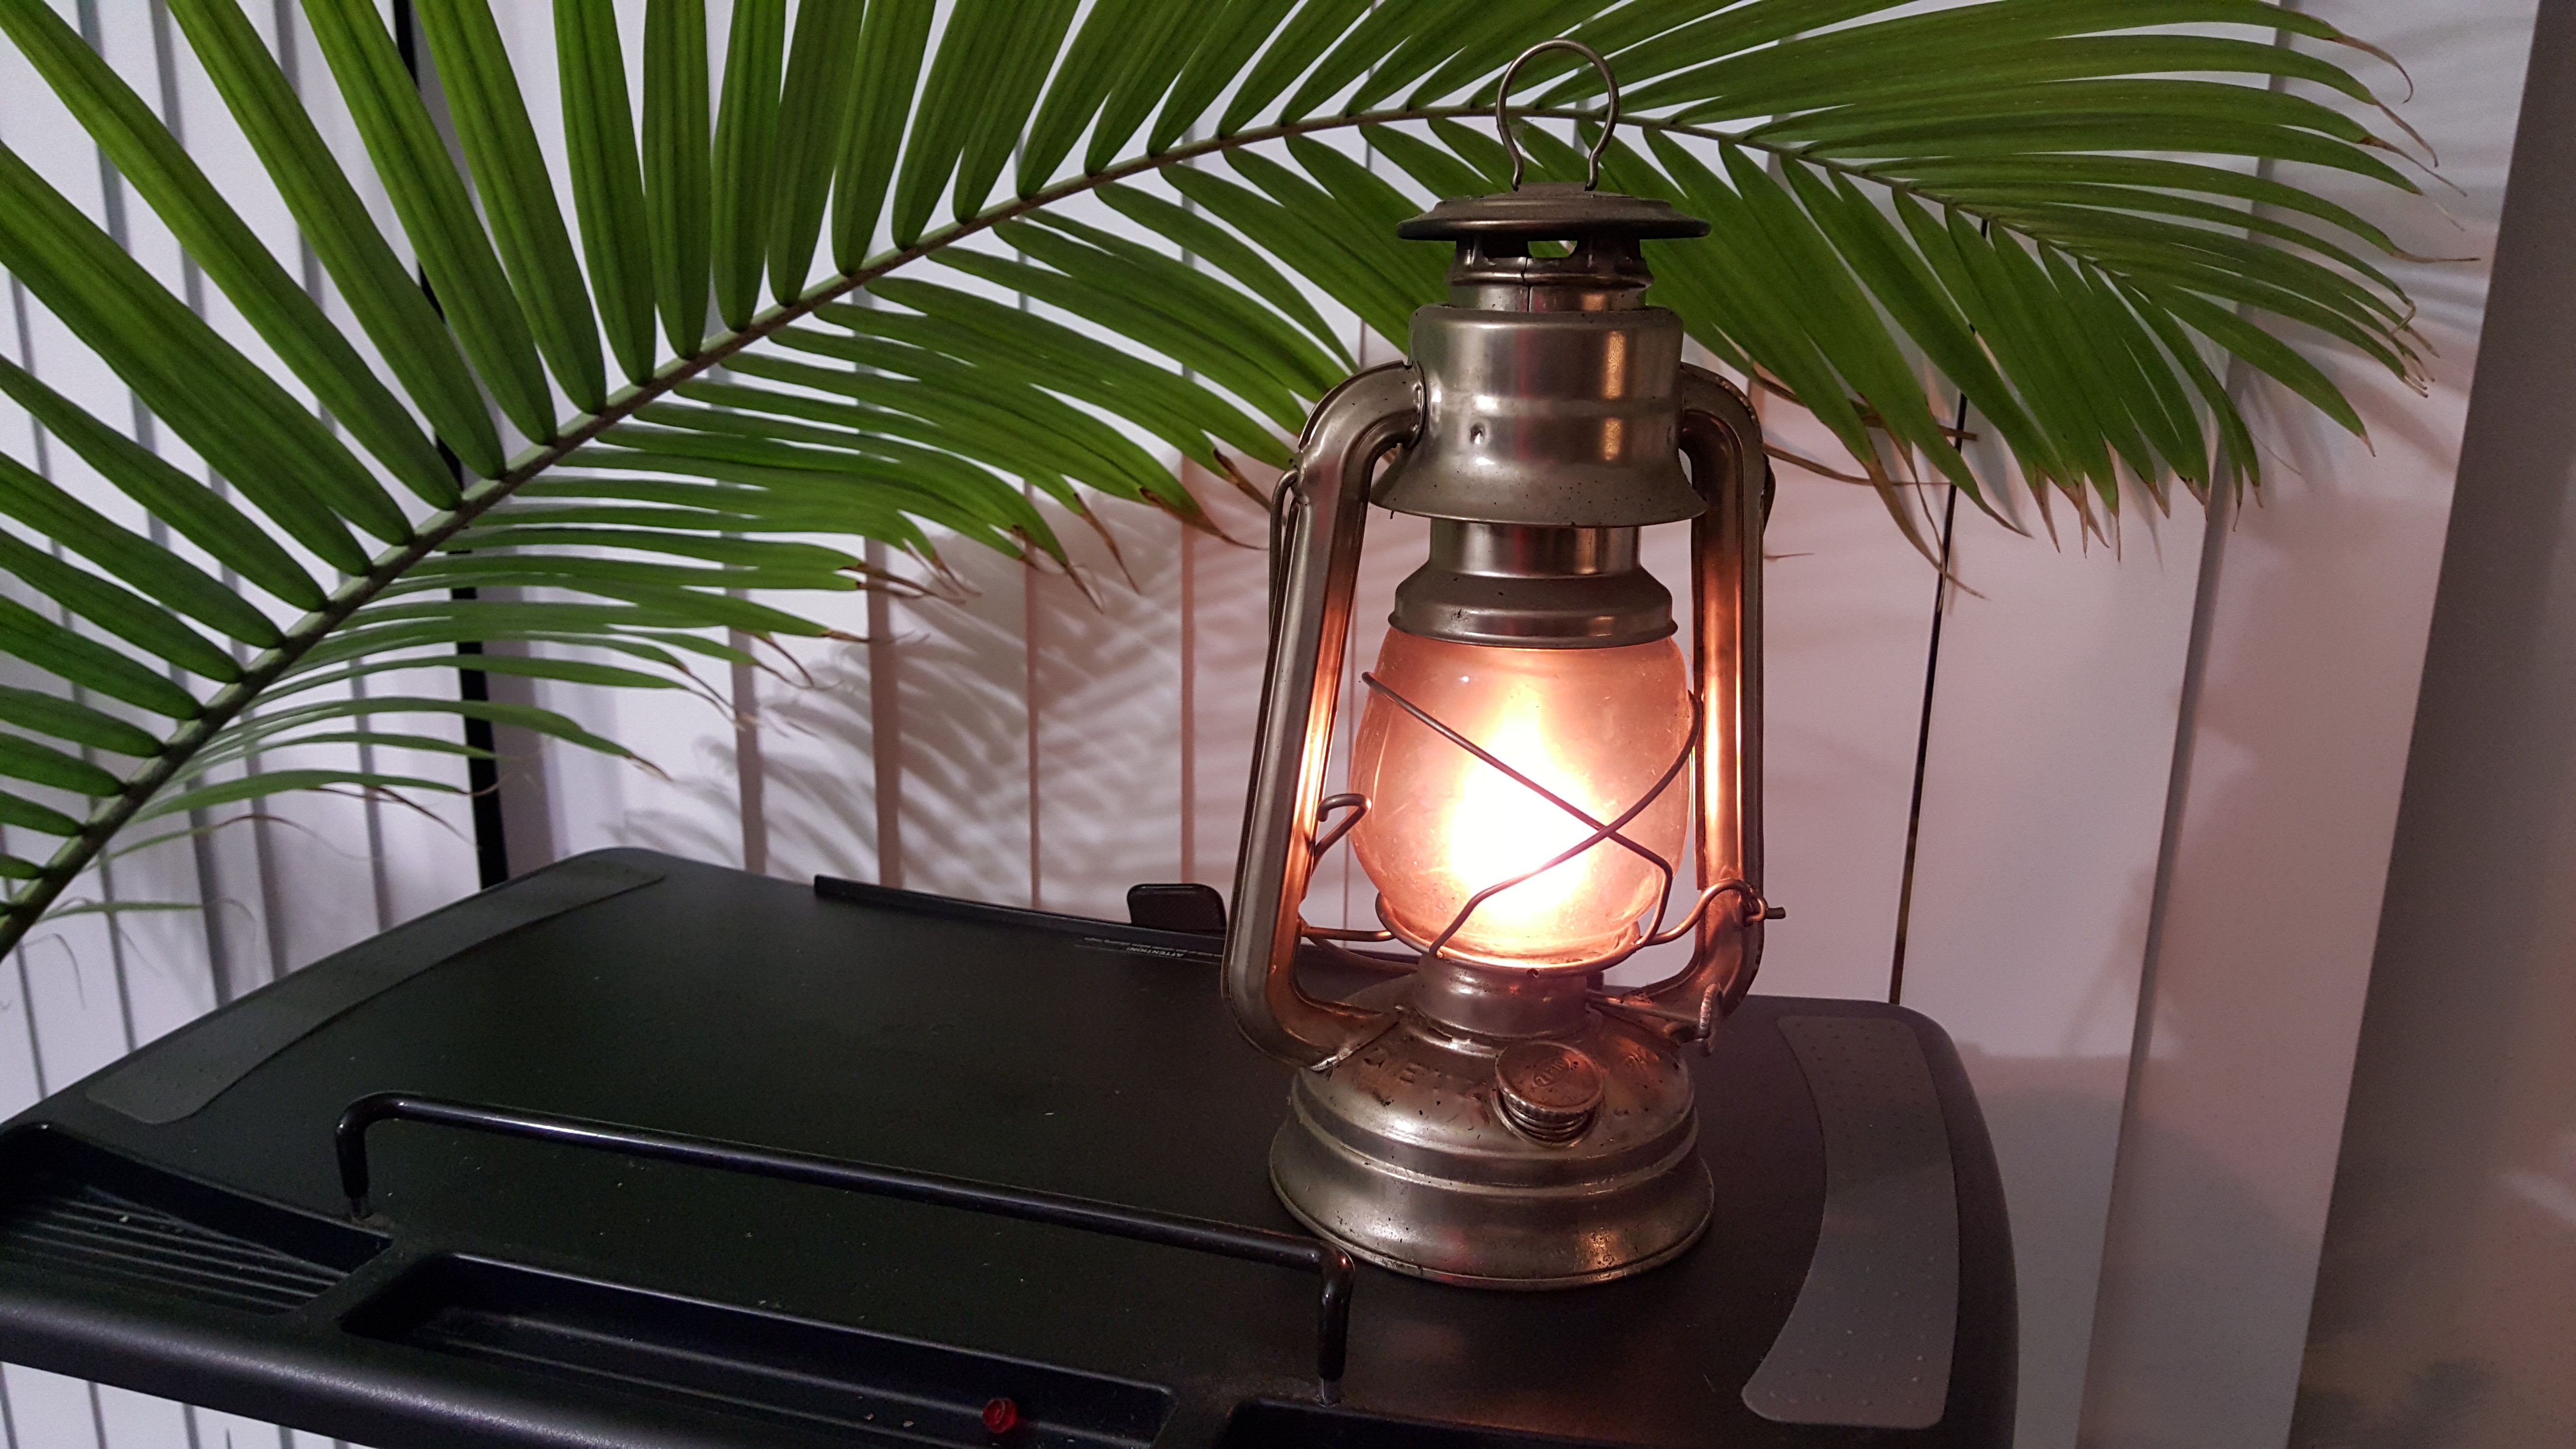
table, light, lamp, lighting, interior design, palma, kerosene, man made object